Lady Stair's House

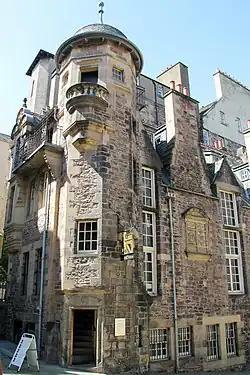
The building in 2012

Lady Stair's House is a building, completed in 1892, which stands in Lady Stair's Close in Lawnmarket, Edinburgh, Scotland. The structure is a Category A listed building, having received its designation in 1970. Today it is home to the Writers' Museum.